No. 87 Squadron RAAF

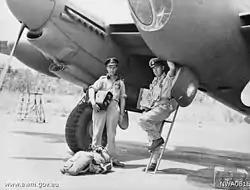
The pilot and navigator of a No. 87 Squadron Mosquito returning from a mission in 1945

At the end of the war, No. 87 Squadron continued to conduct flights over Japanese held territory in order to monitor Japanese Army units until they could be disarmed. The squadron moved to Parkes, New South Wales, in October 1945 where it was disbanded on 24 July 1946. For their service during the war, one member of No. 87 Squadron was made a Member of the Order of the British Empire, four received the Distinguished Flying Cross and seven were Mentioned in Dispatches.